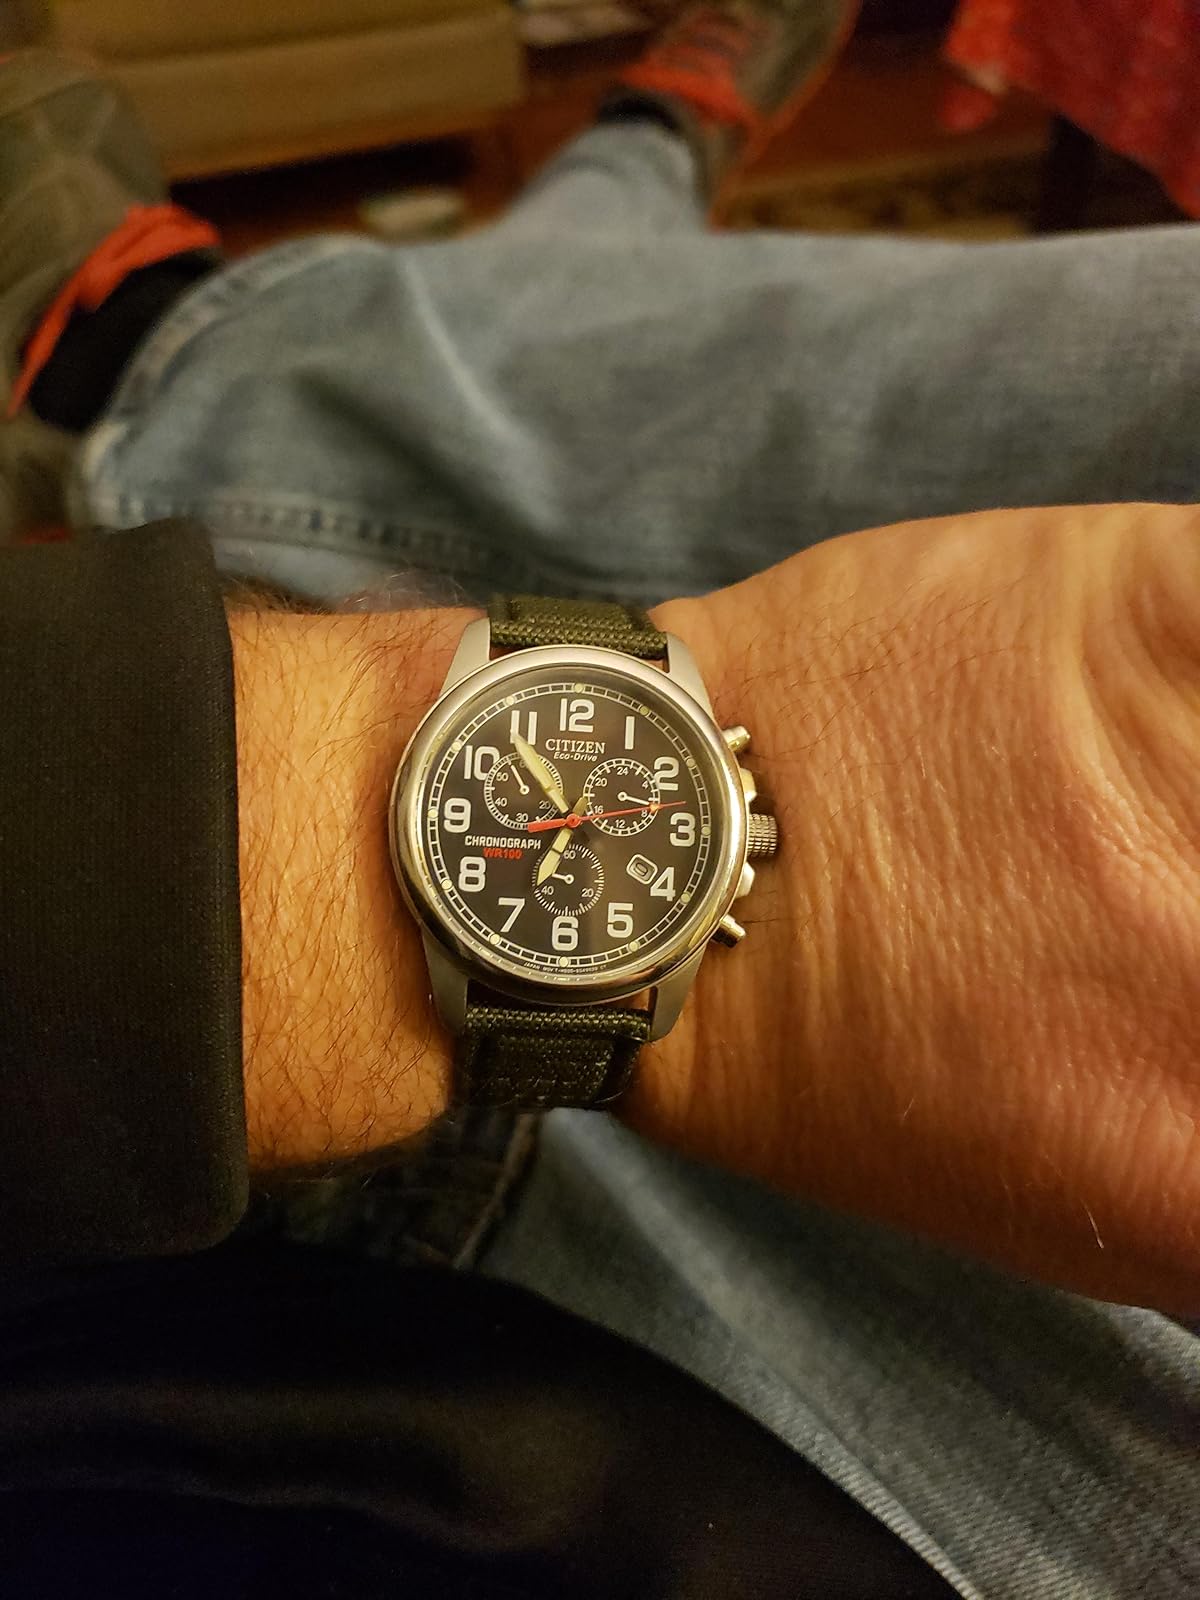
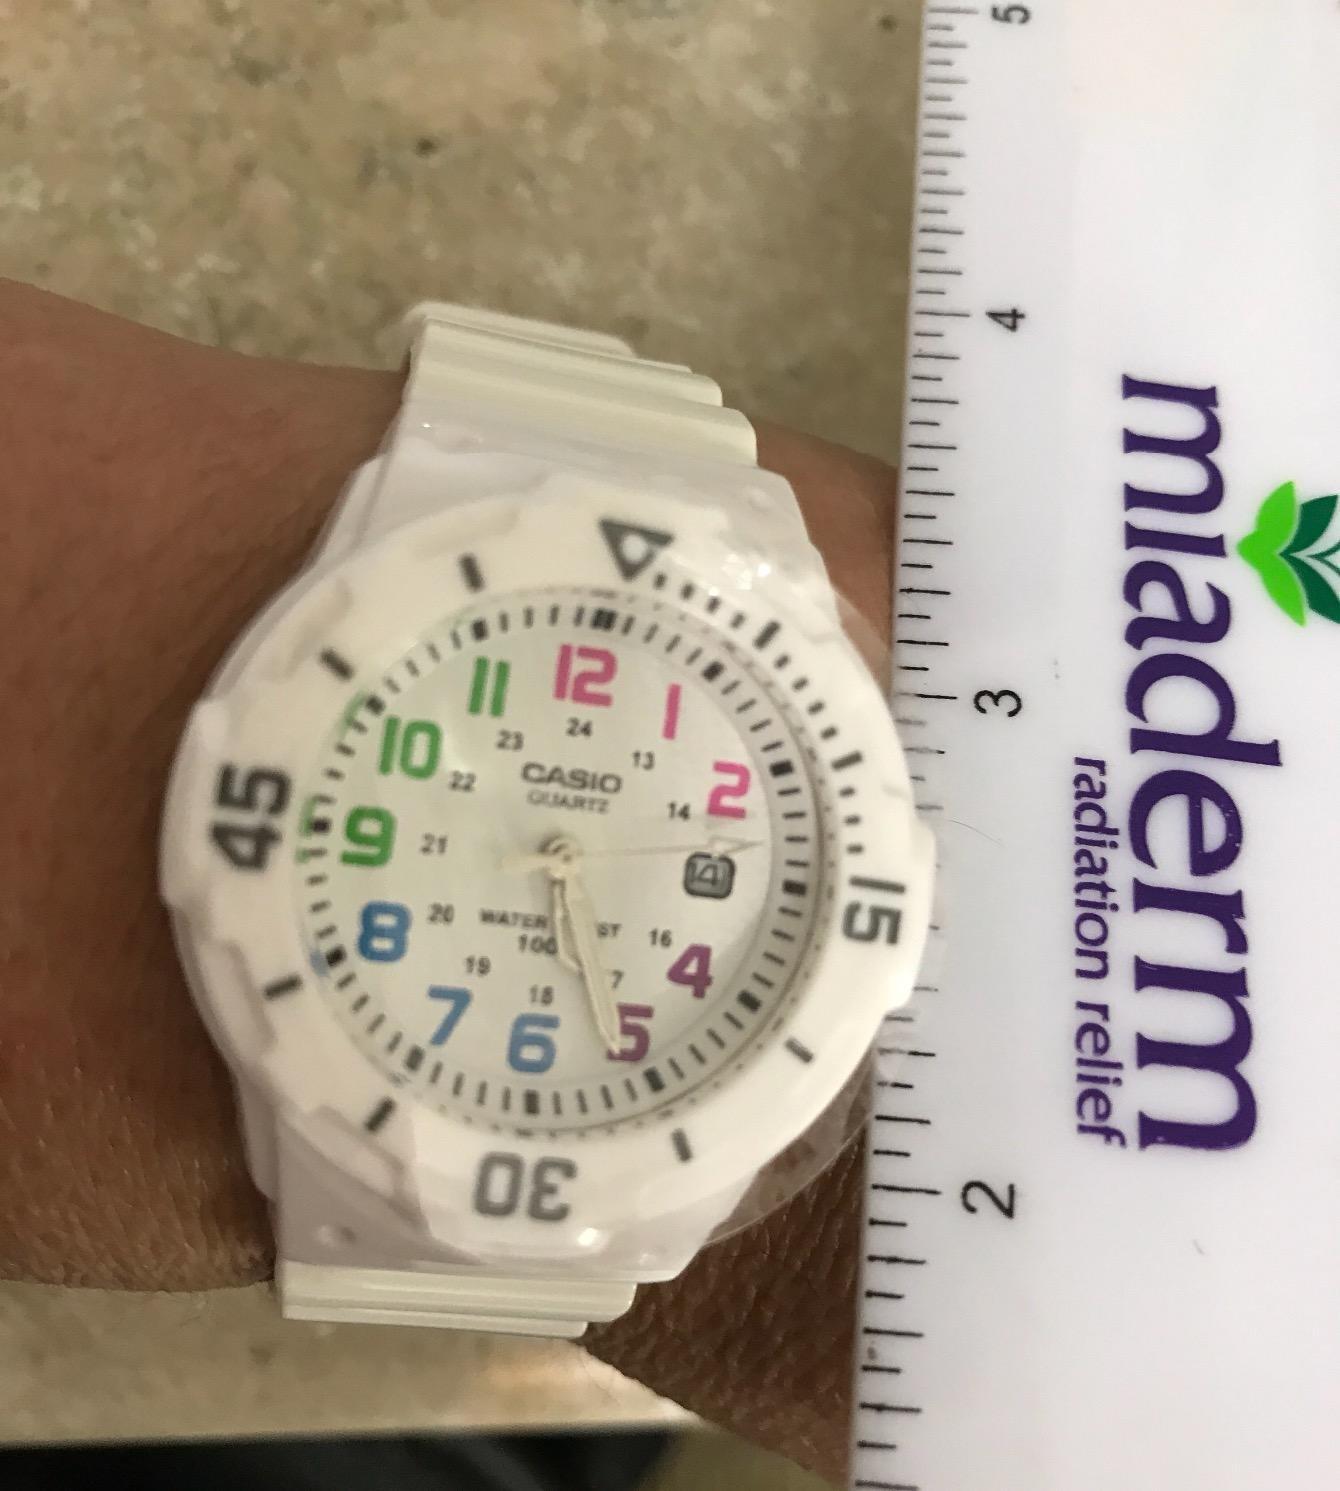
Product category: accessories_watch
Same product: no